You Suck: A Love Story

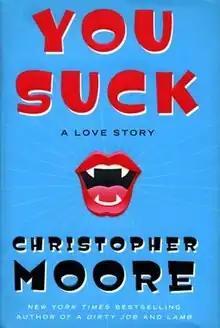

You Suck: A Love Story is a novel by American writer Christopher Moore.